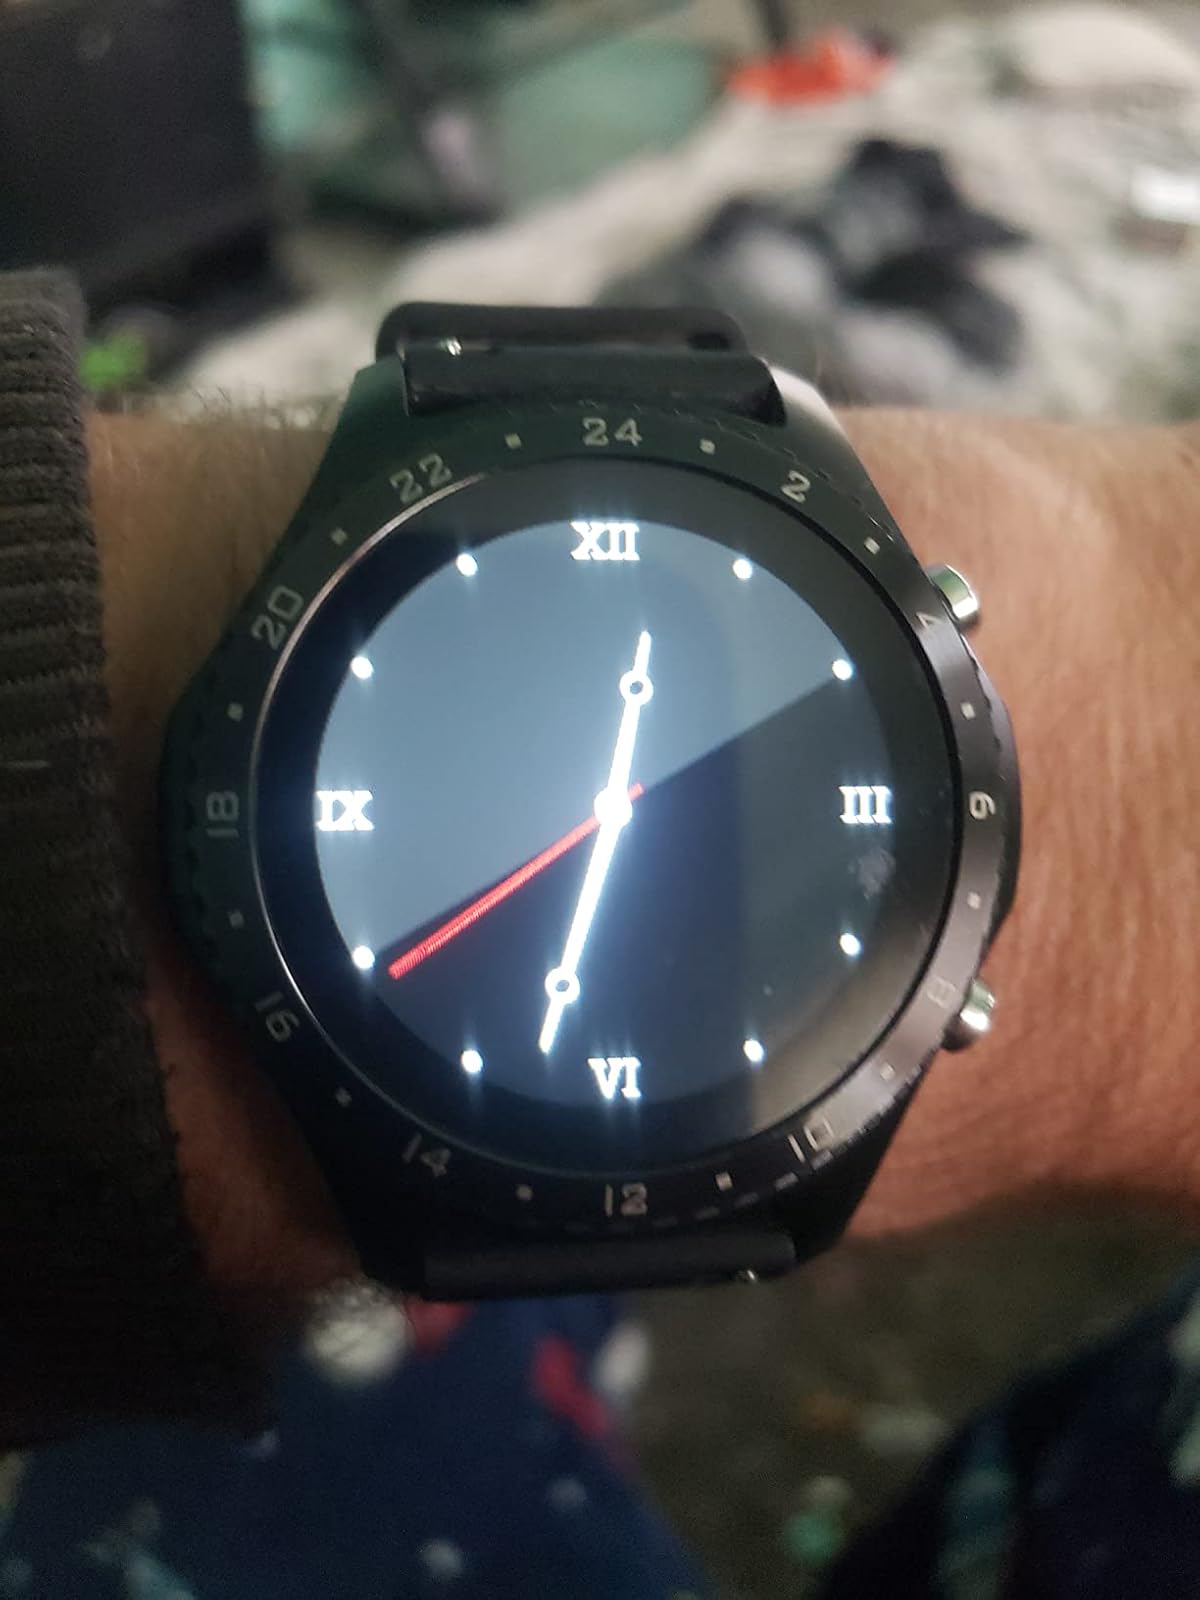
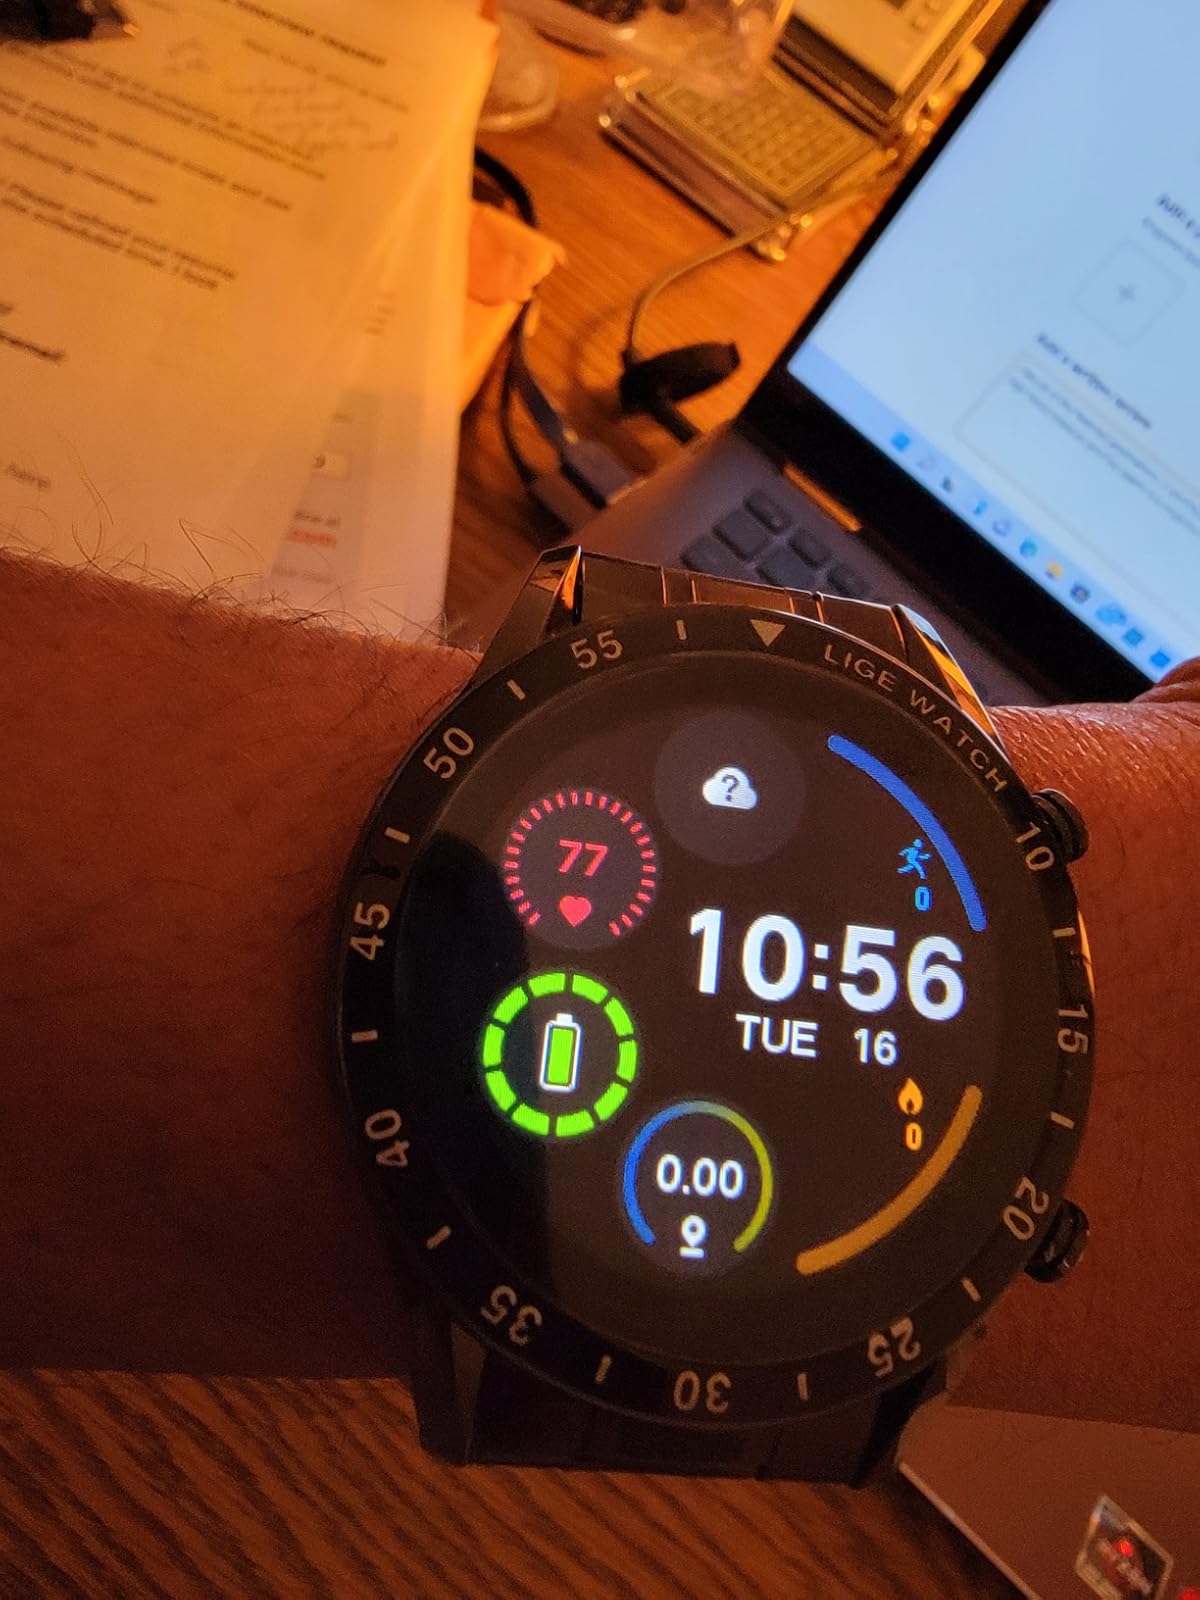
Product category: smartwatch
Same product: no